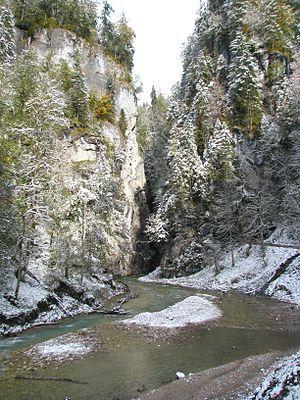
La gorge de la Partnach, en allemand Partnachklamm, est une curiosité géologique en Allemagne qui consiste en une longue et étroite gorge creusée dans des couches calcaires du massif du Wetterstein par la Partnach, un affluent mineur du Danube s'écoulant dans les Préalpes orientales septentrionales.